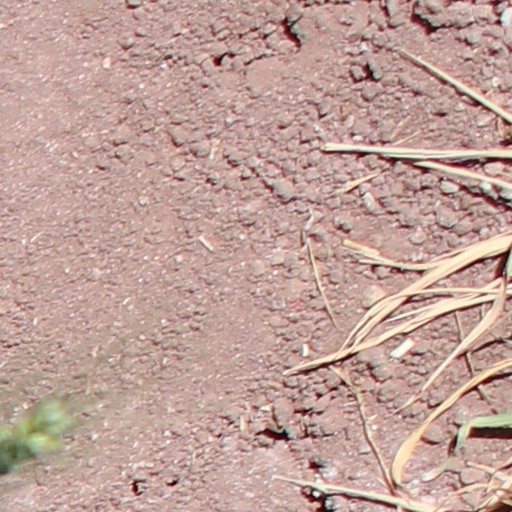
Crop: wheat